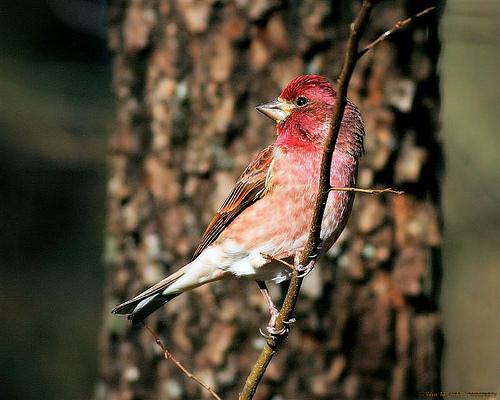
A photo of a purple finch